Sămănătorul

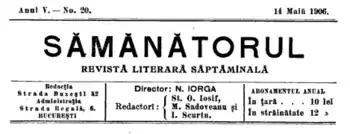
Magazine logo, issue no. 20, dated May 14, 1906. Nicolae Iorga is credited as the editor in chief, Mihail Sadoveanu and Ștefan Octavian Iosif are two of the other editors

In 1903, "Sămănătorul" was joined by Mihail Sadoveanu, the future novelist, who was described by critic Tudor Vianu as the group's greatest asset. It was also that year when Nicolae Iorga began publishing his first articles for the paper. In Sanqvist's definition, Iorga, "one of the most representatives of Romanian ethno-nationalism beside the philosopher and poet Lucian Blaga", was the publication's "most important contributor", while Neubauer and Cornis-Pope refer to him as "the most powerful and original thinker of the [East-Central European] region." By 1904, Sadoveanu had achieved national fame with his debut volumes, published simultaneously by Minerva and praised by Iorga in his chronicles for the magazine (one of which proclaimed 1904 "the Sadoveanu year"). In parallel, Iorga's slowly introduced his own tenets, beginning with a May 1903 article titled "O nouă epocă de cultură" ("A New Cultural Epoch"), which called for setting up a national culture beyond social class distinctions, and referred to the "wicked monkey business" and spiritual "corruption" arriving from the Western world. He later took charge of a permanent "Sămănătorul" column, carrying the title "Cronică" ("Chronicle").